Bridgeton, Indiana

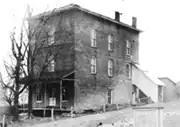
Bridgeton, Indiana, Masonic Lodge prior to the 1913 removal of the 3rd floor.

In 1869 the Freemasons built a three-story Masonic Lodge across the street from where the present mill would be built. In 1913 the third story was removed (after a fire ravaged the upper story). The Lodge is the oldest building in Bridgeton. It is also one of the last Masonic Moon lodges left in the country. Because of poor roads and traveling conditions meetings were held on the night of the full moon, or within a few days before or after the full moon, to make travel safer and easier.